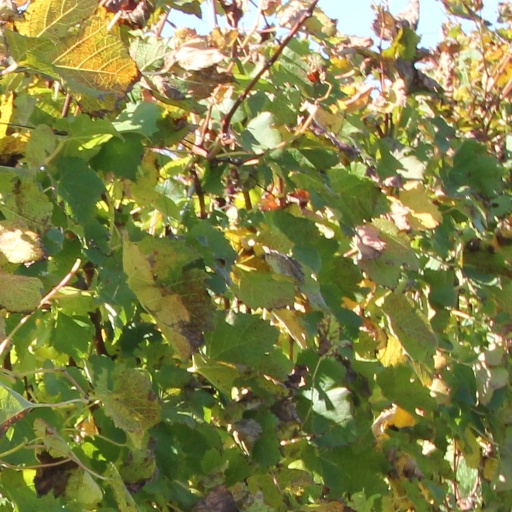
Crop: grape